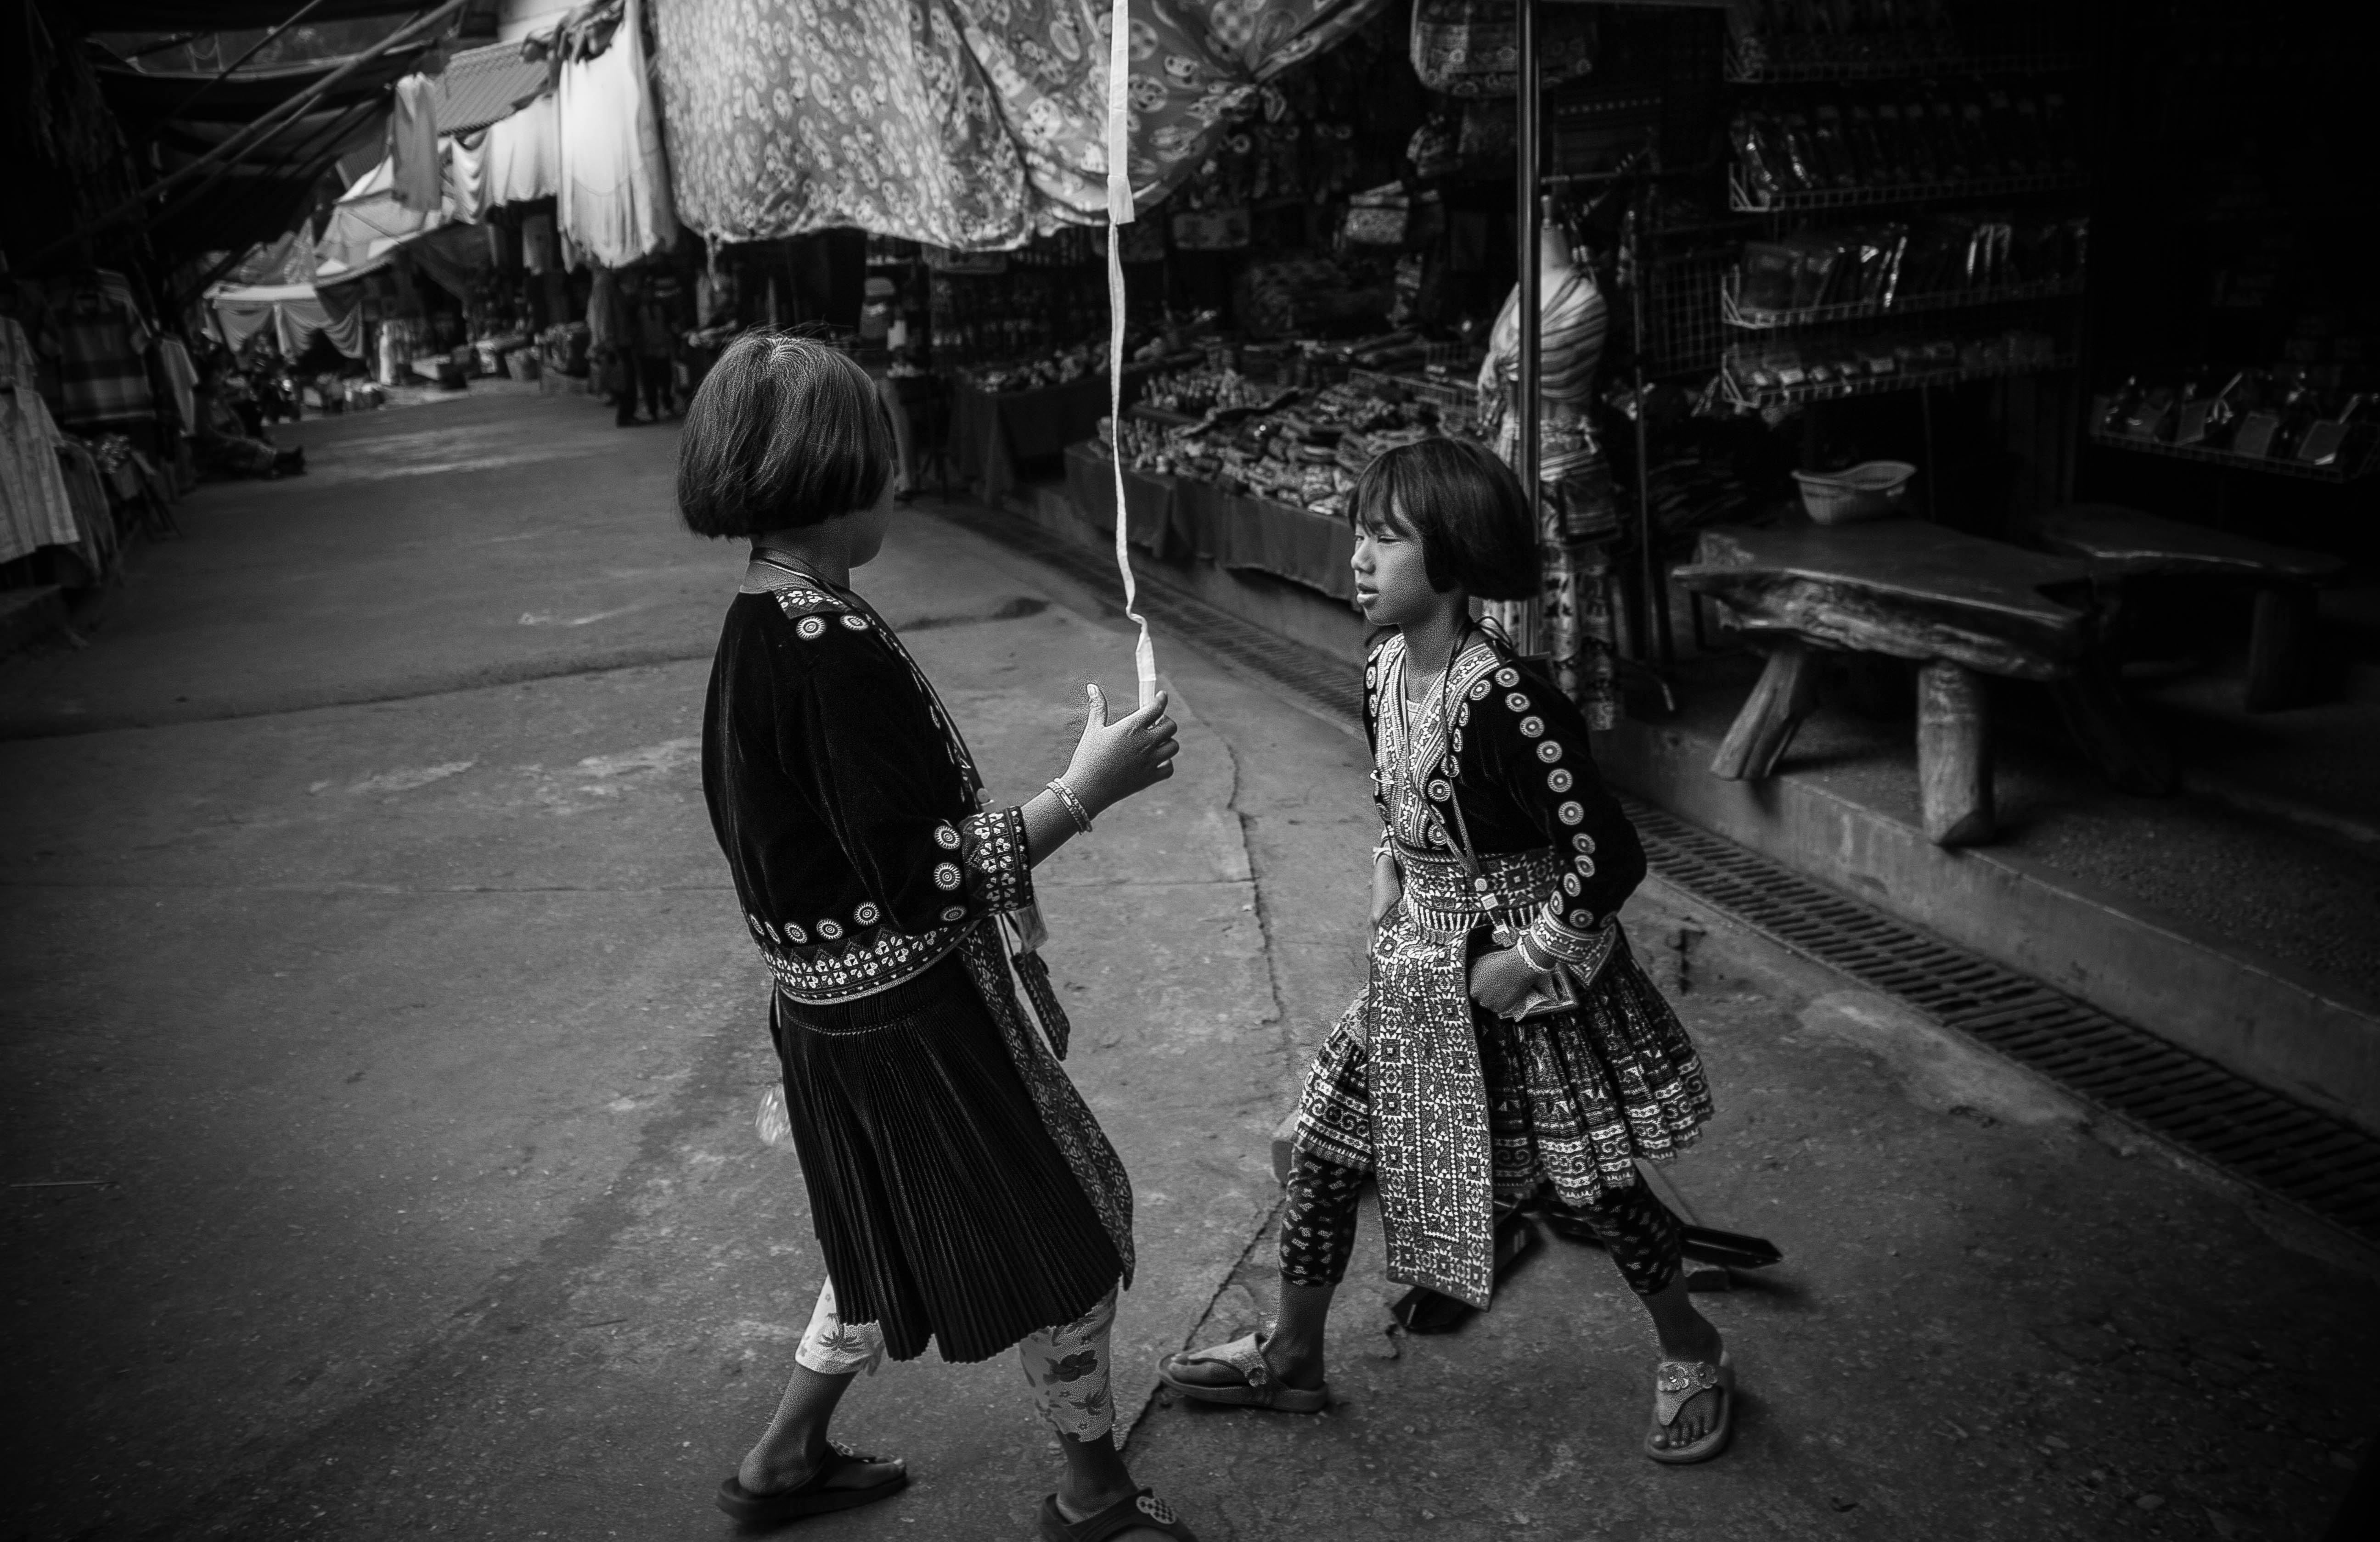
black and white, road, white, street, photography, darkness, black, monochrome, kids, infrastructure, photograph, snapshot, chiang mai thailand, monochrome photography, karen, hill tribe, film noir